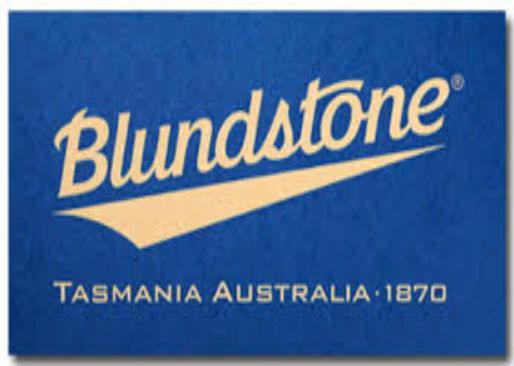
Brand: Blundstone
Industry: Clothes